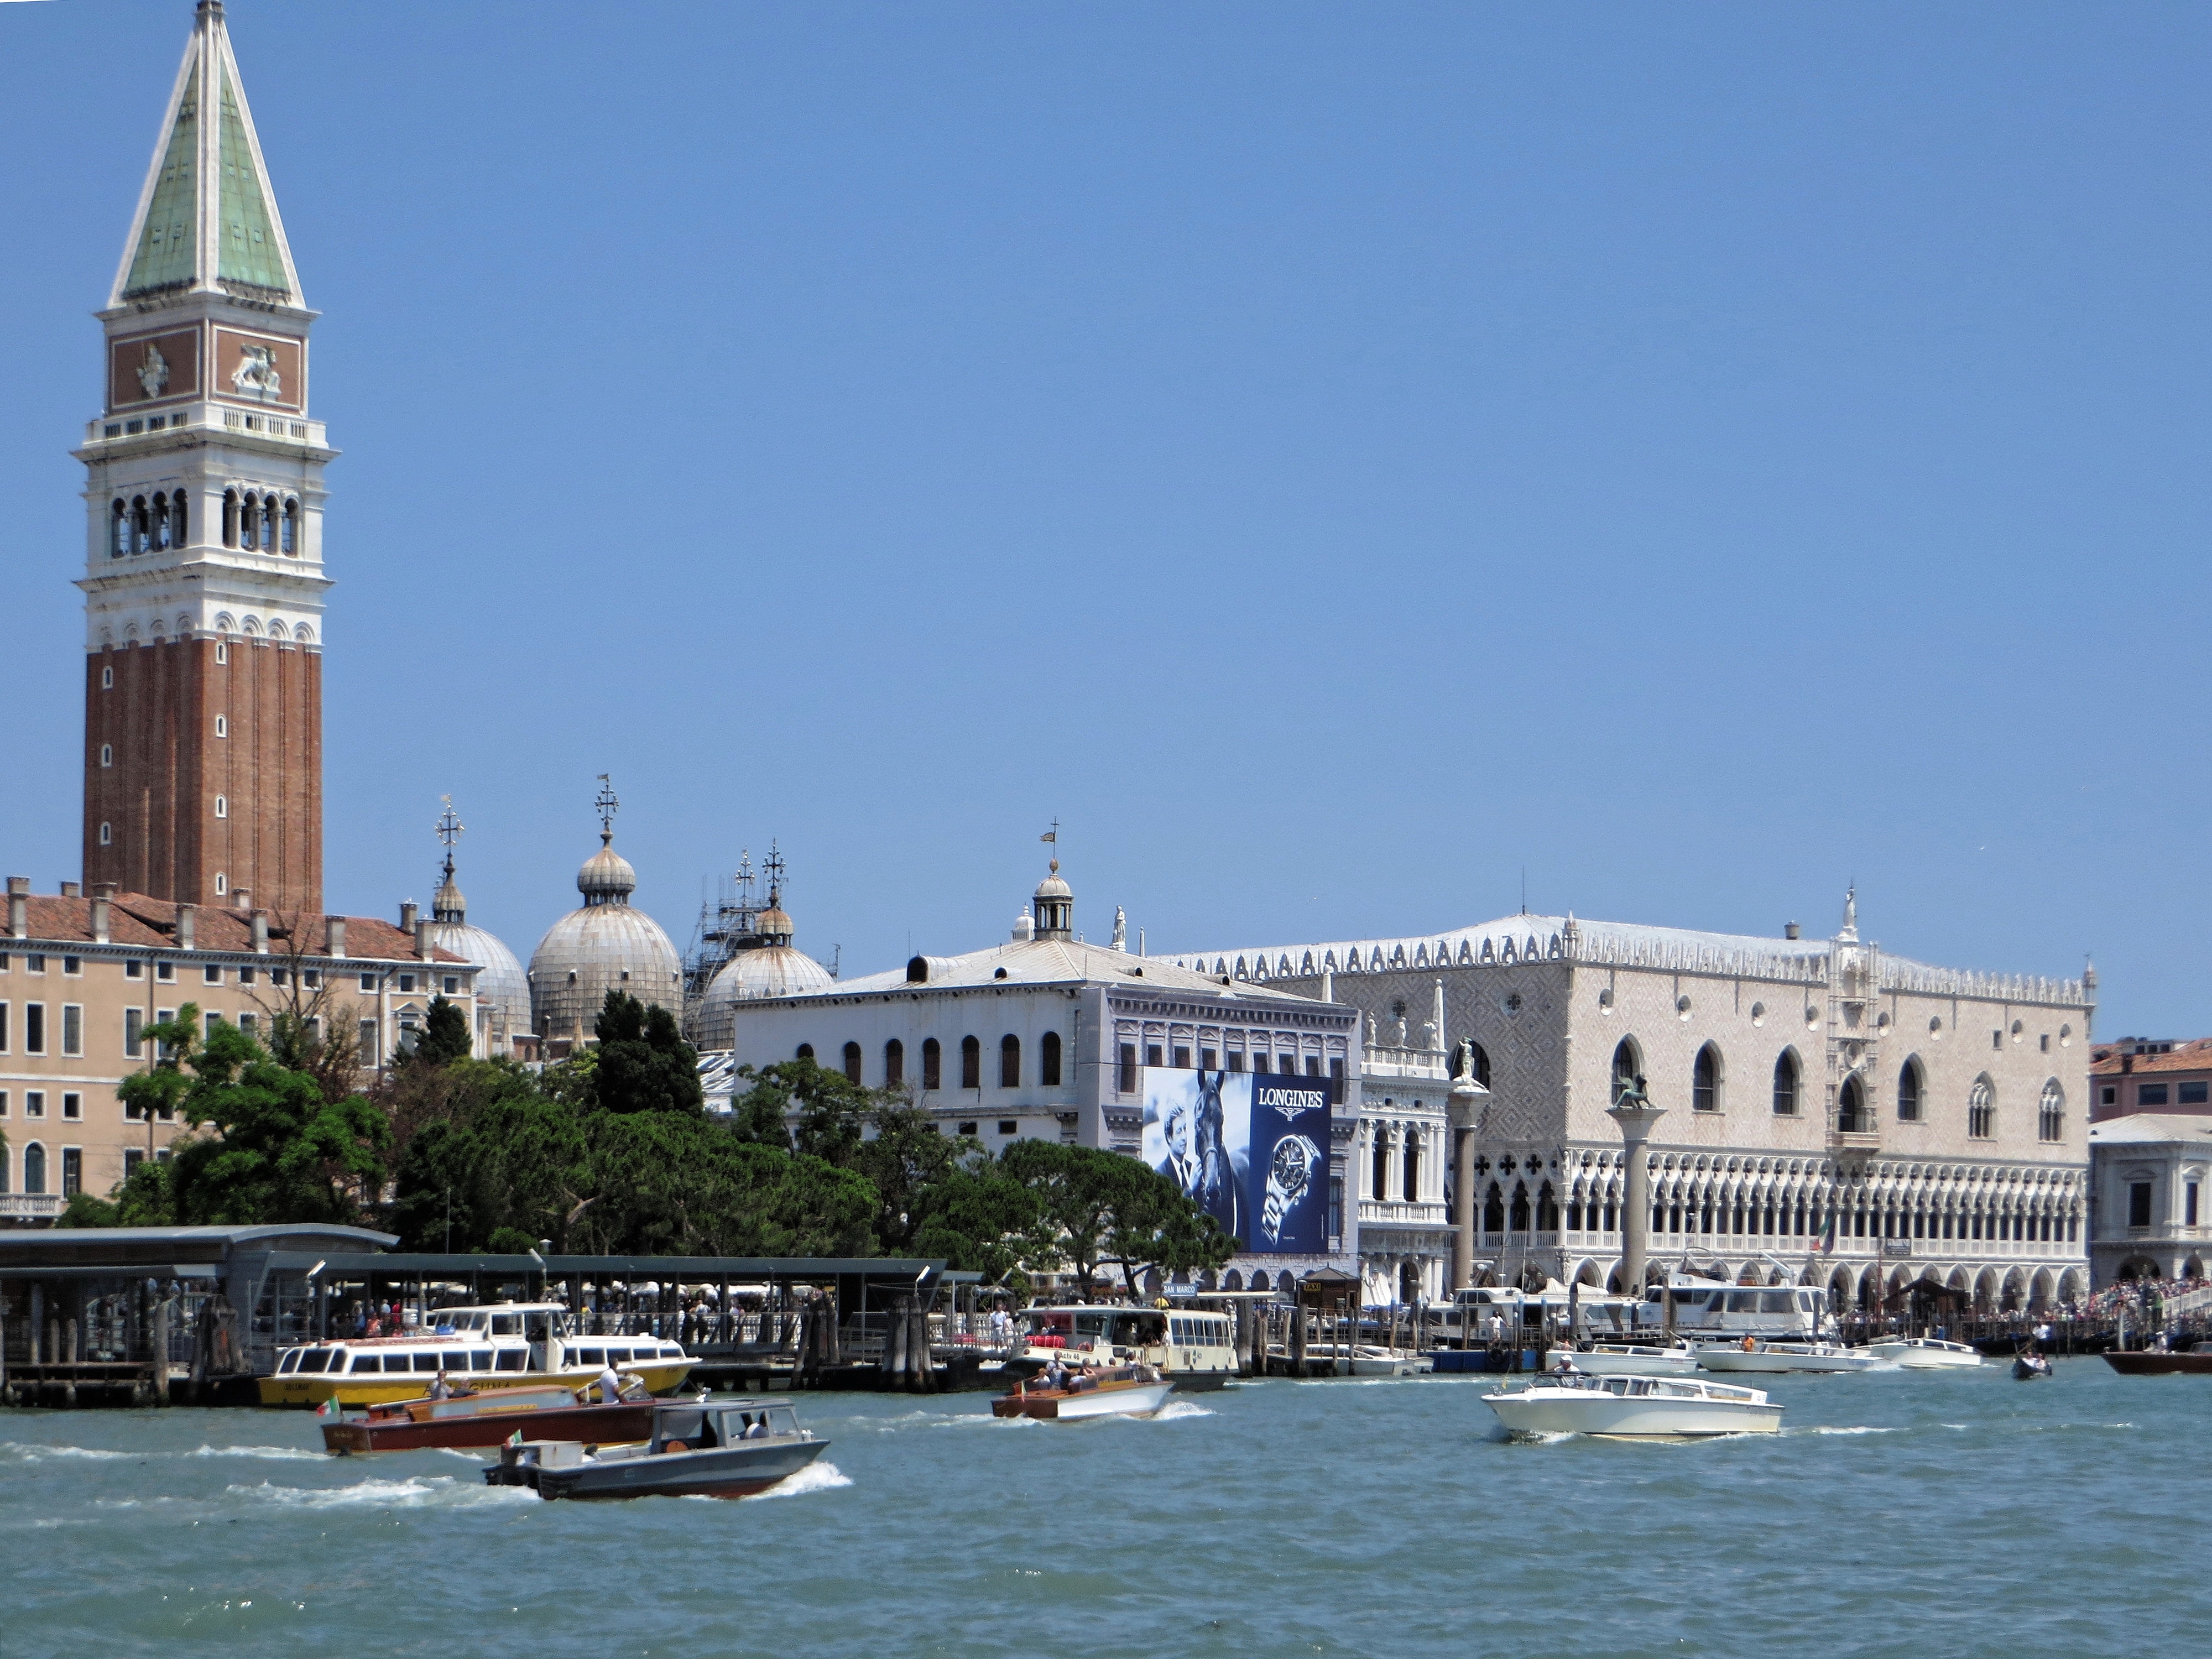
sea, sky, boat, building, palace, city, river, canal, tower, landmark, italy, venice, tourism, waterway, bell tower, ferry, doge, channel, campanile, tourist attraction, basin, wharf, watercraft, passenger ship, tours, saint marc, water transportation